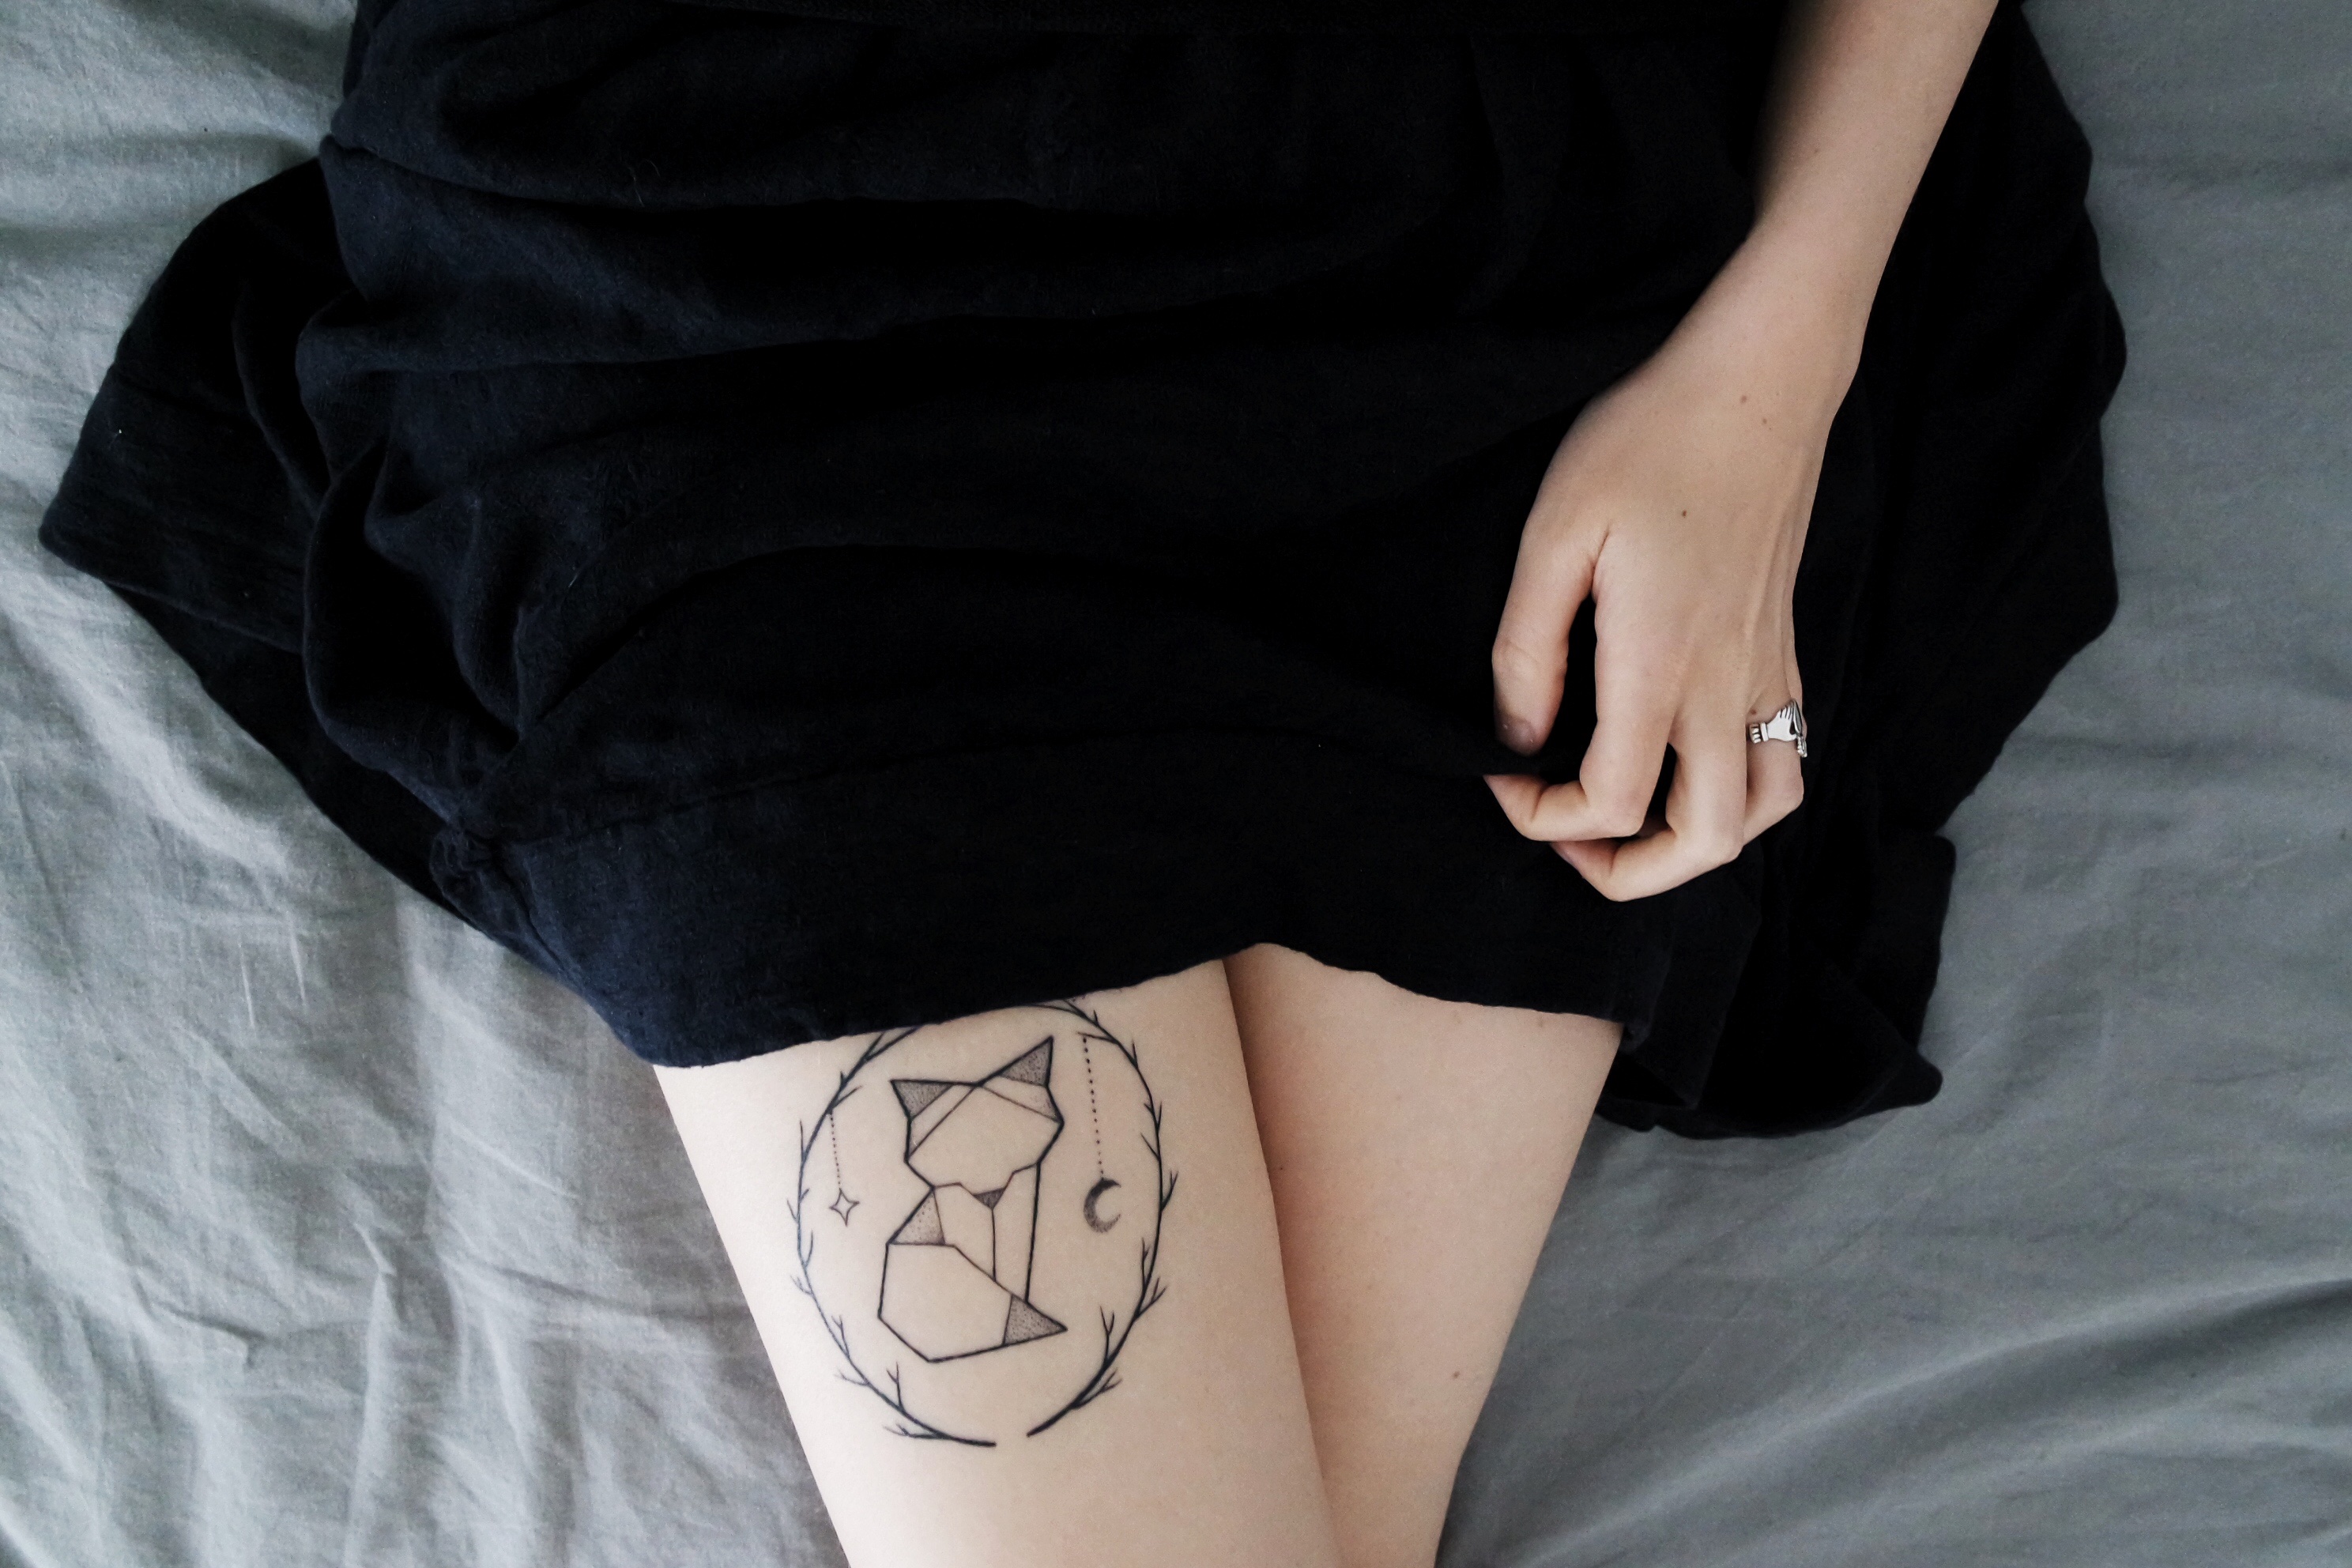
hand, leg, finger, tattoo, fashion, clothing, black, arm, human body, dress, thigh, tights, abdomen, sense, undergarment